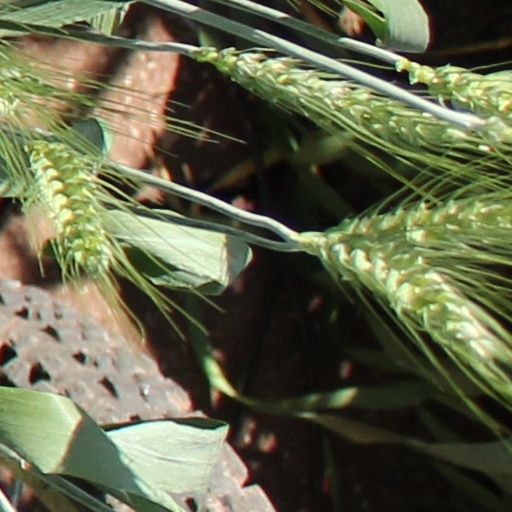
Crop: wheat